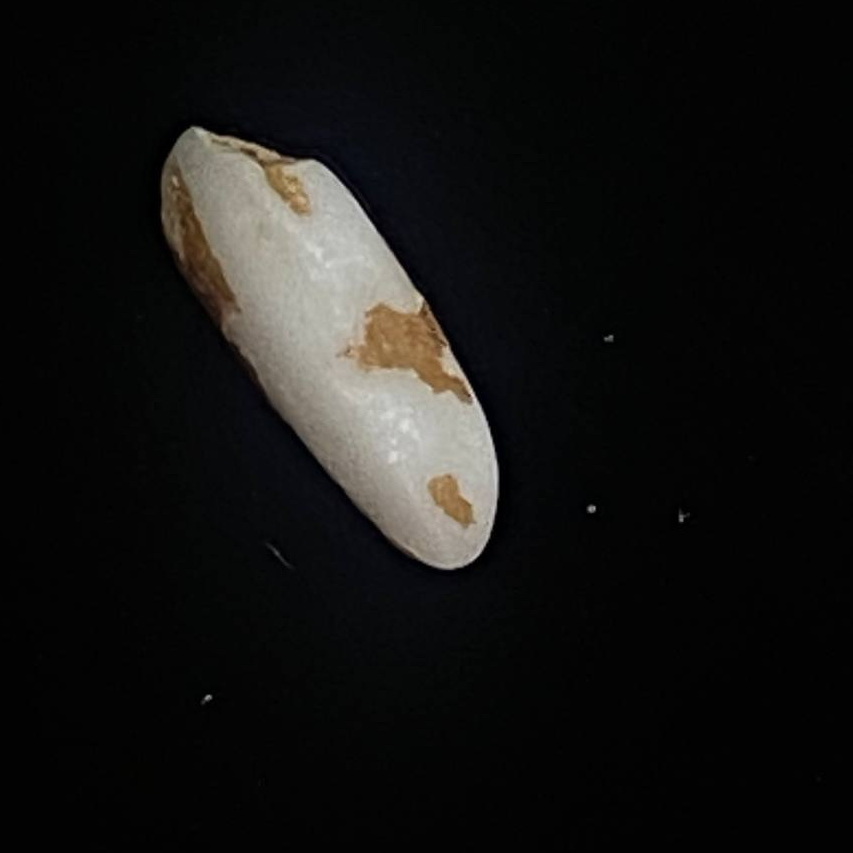
Rice variety: Lal_Binni